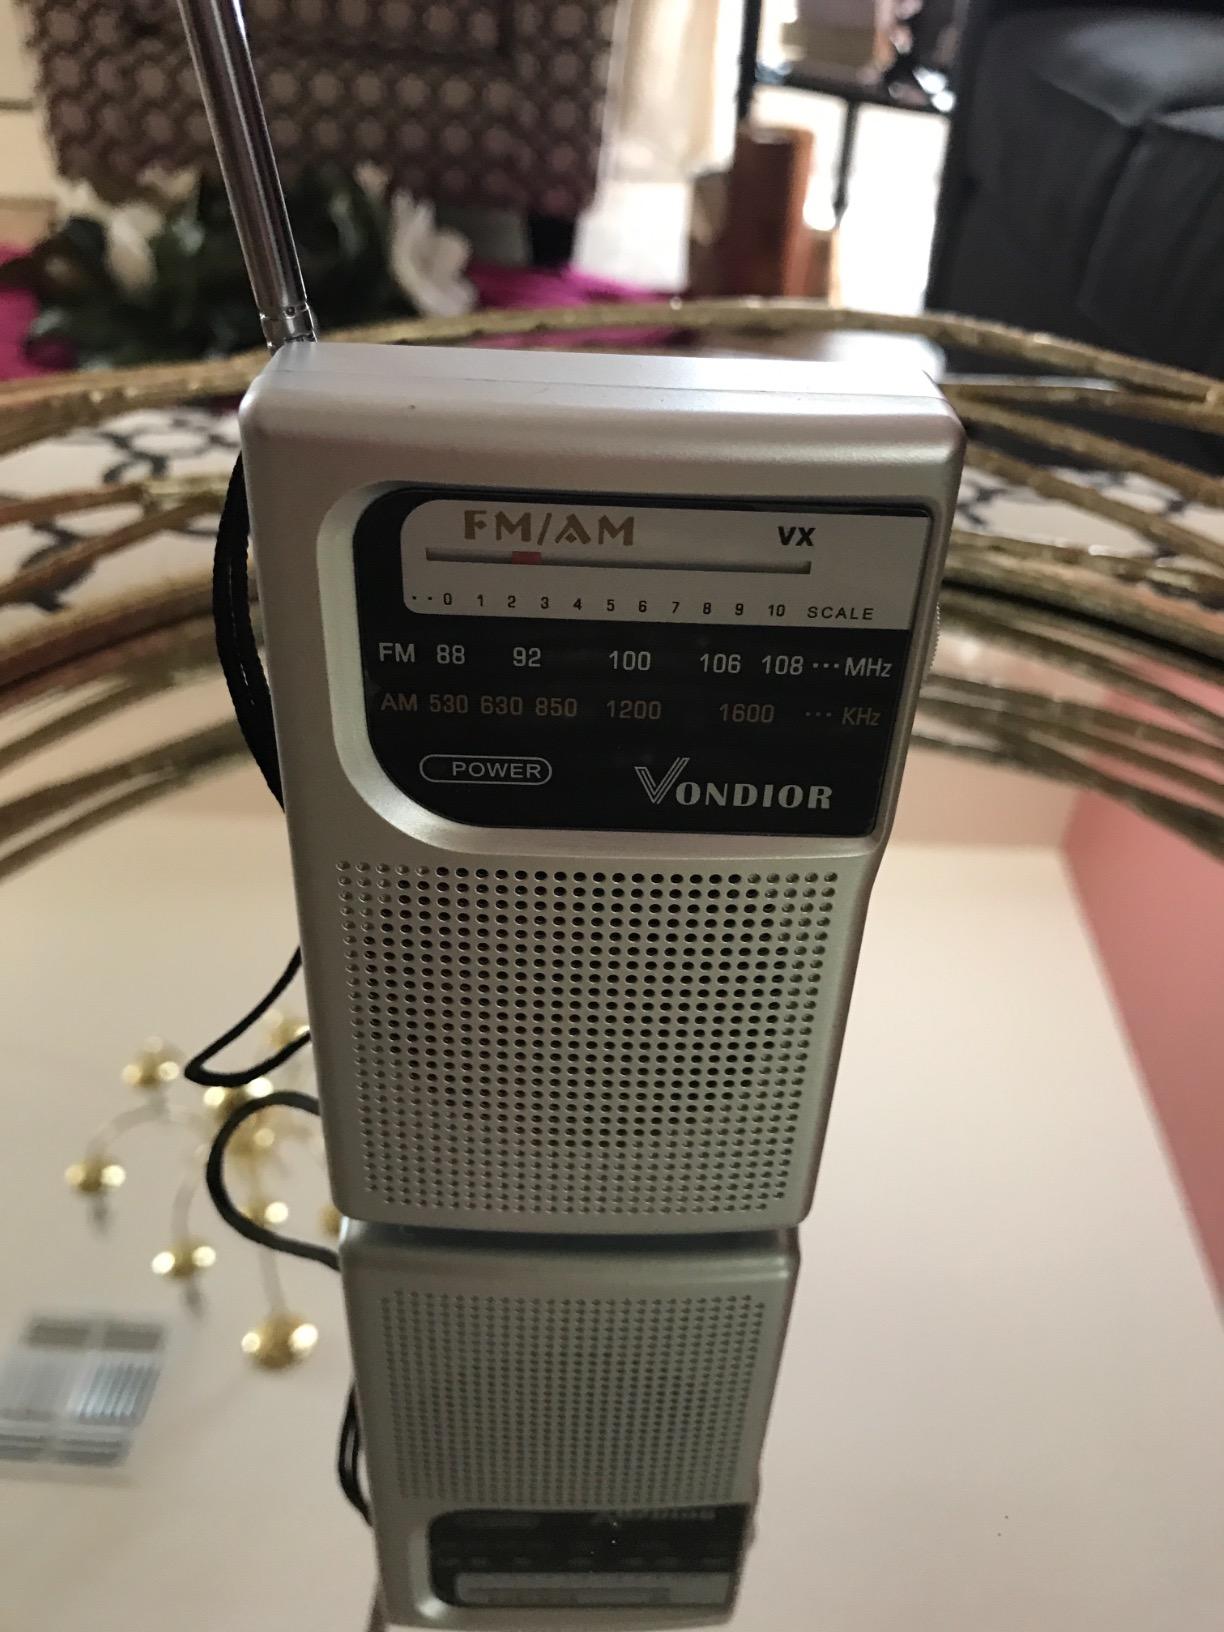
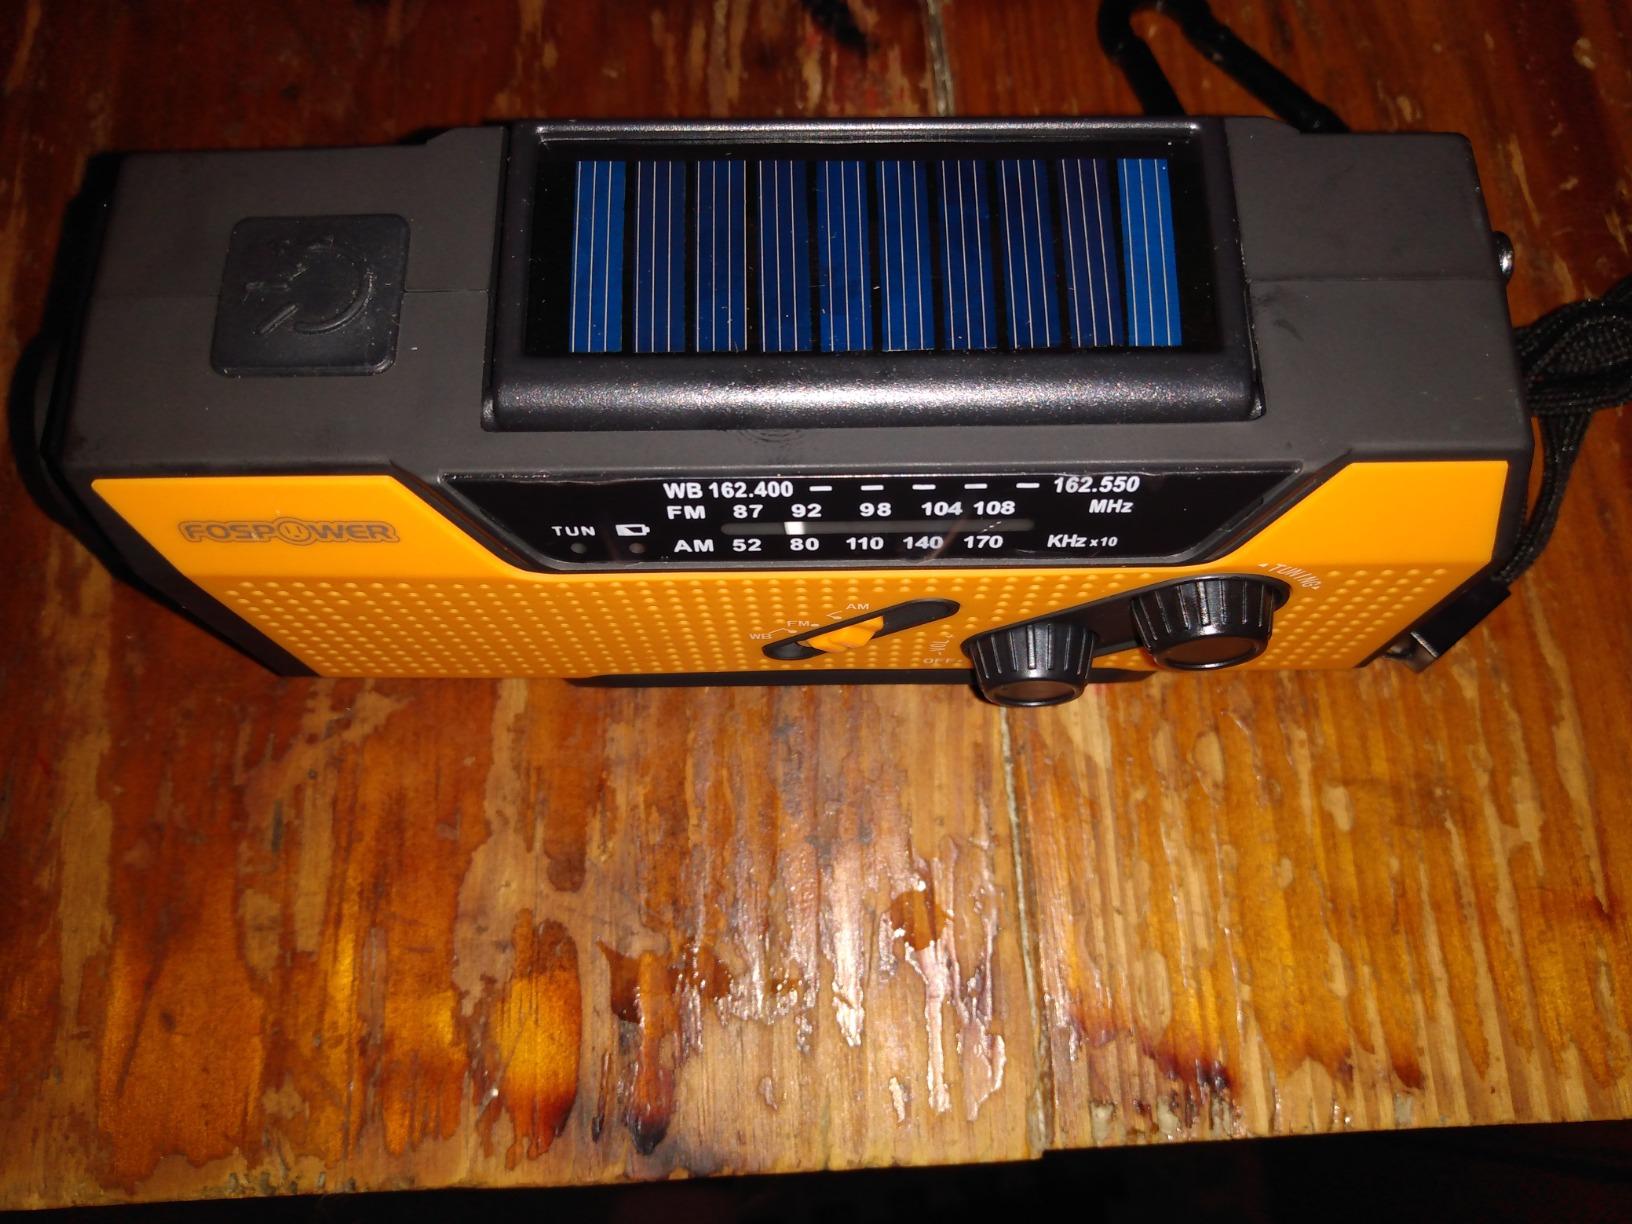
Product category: radio
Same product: no